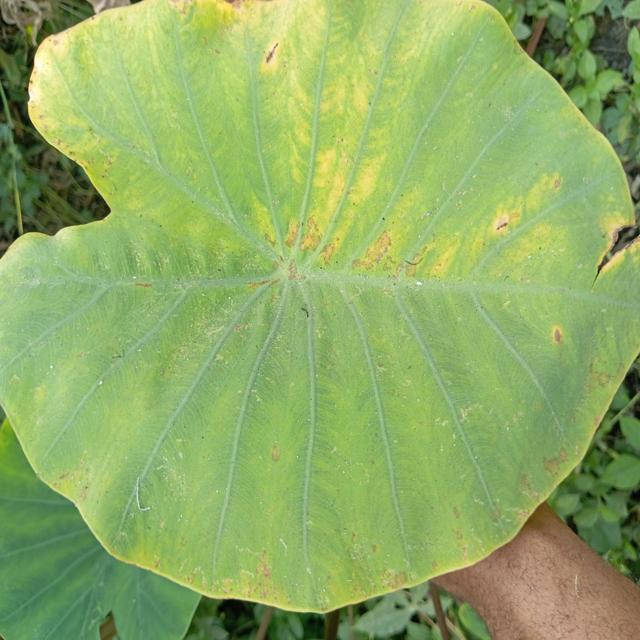
Label: Early_Blight